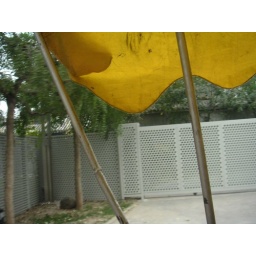
Steel mesh fence near rich houses